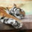
Label: tiger